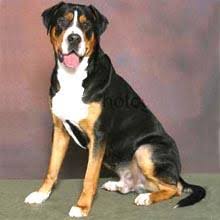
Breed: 237-n000086-Greater_Swiss_Mountain_dog